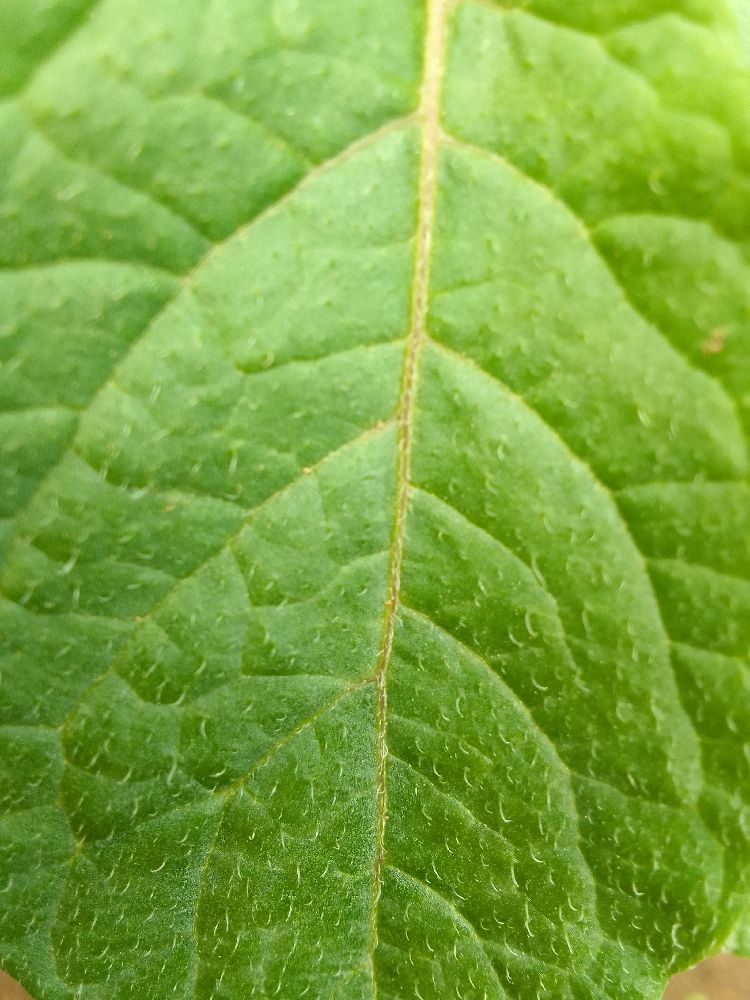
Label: Healthy